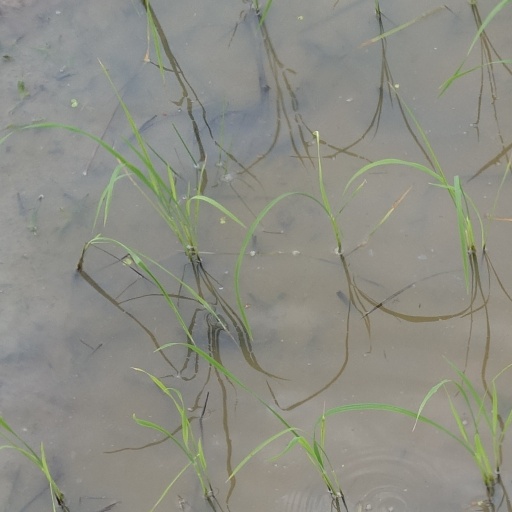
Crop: rice